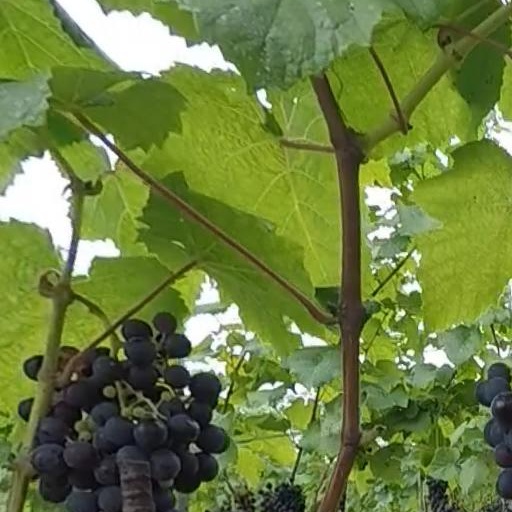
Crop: grape